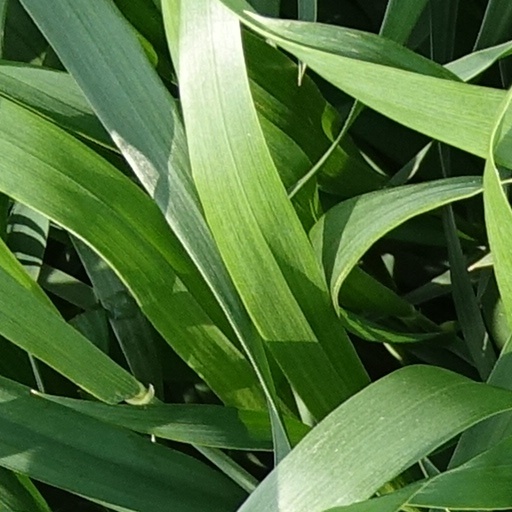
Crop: wheat